John Leacroft

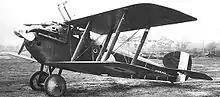
Sopwith Dolphin. Leacroft flew this model for his final eight victories. Note the two upward tilted machine guns.

Leacroft drove down two Albatros D.Vs on 15 March 1918 with his new aircraft. Then the Allied forces were faced with the German spring offensive. He followed his earlier March victories by burning a Pfalz D.III out of the air on 23 March; the following day saw another double victory by Leacroft. On 27 March he carried out a desperate ground attack mission against German troops using a road near Albert, Somme, this was quoted in the official British history, "The War in the Air" as an example of the tactics used to stop the offensive, and earned him a Bar to his MC, awarded on 22 June 1918. The citation read: